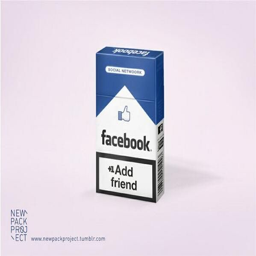
art to show that facebook is an addiction .